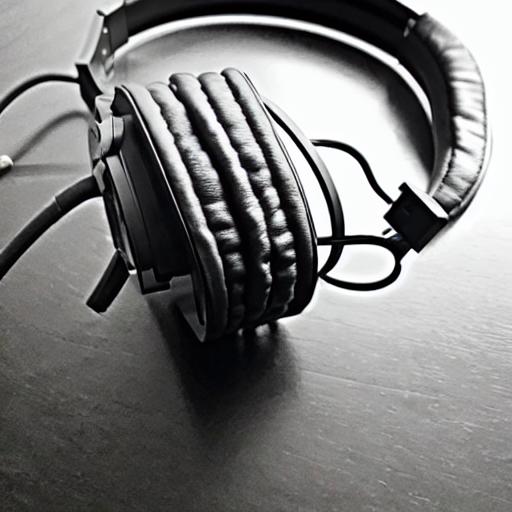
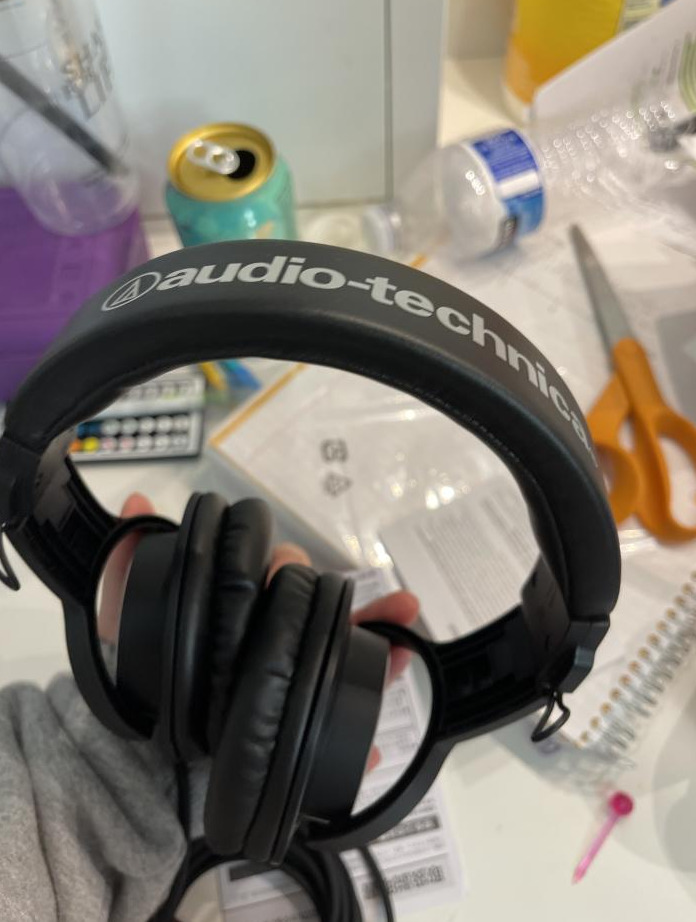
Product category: headphones
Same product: no